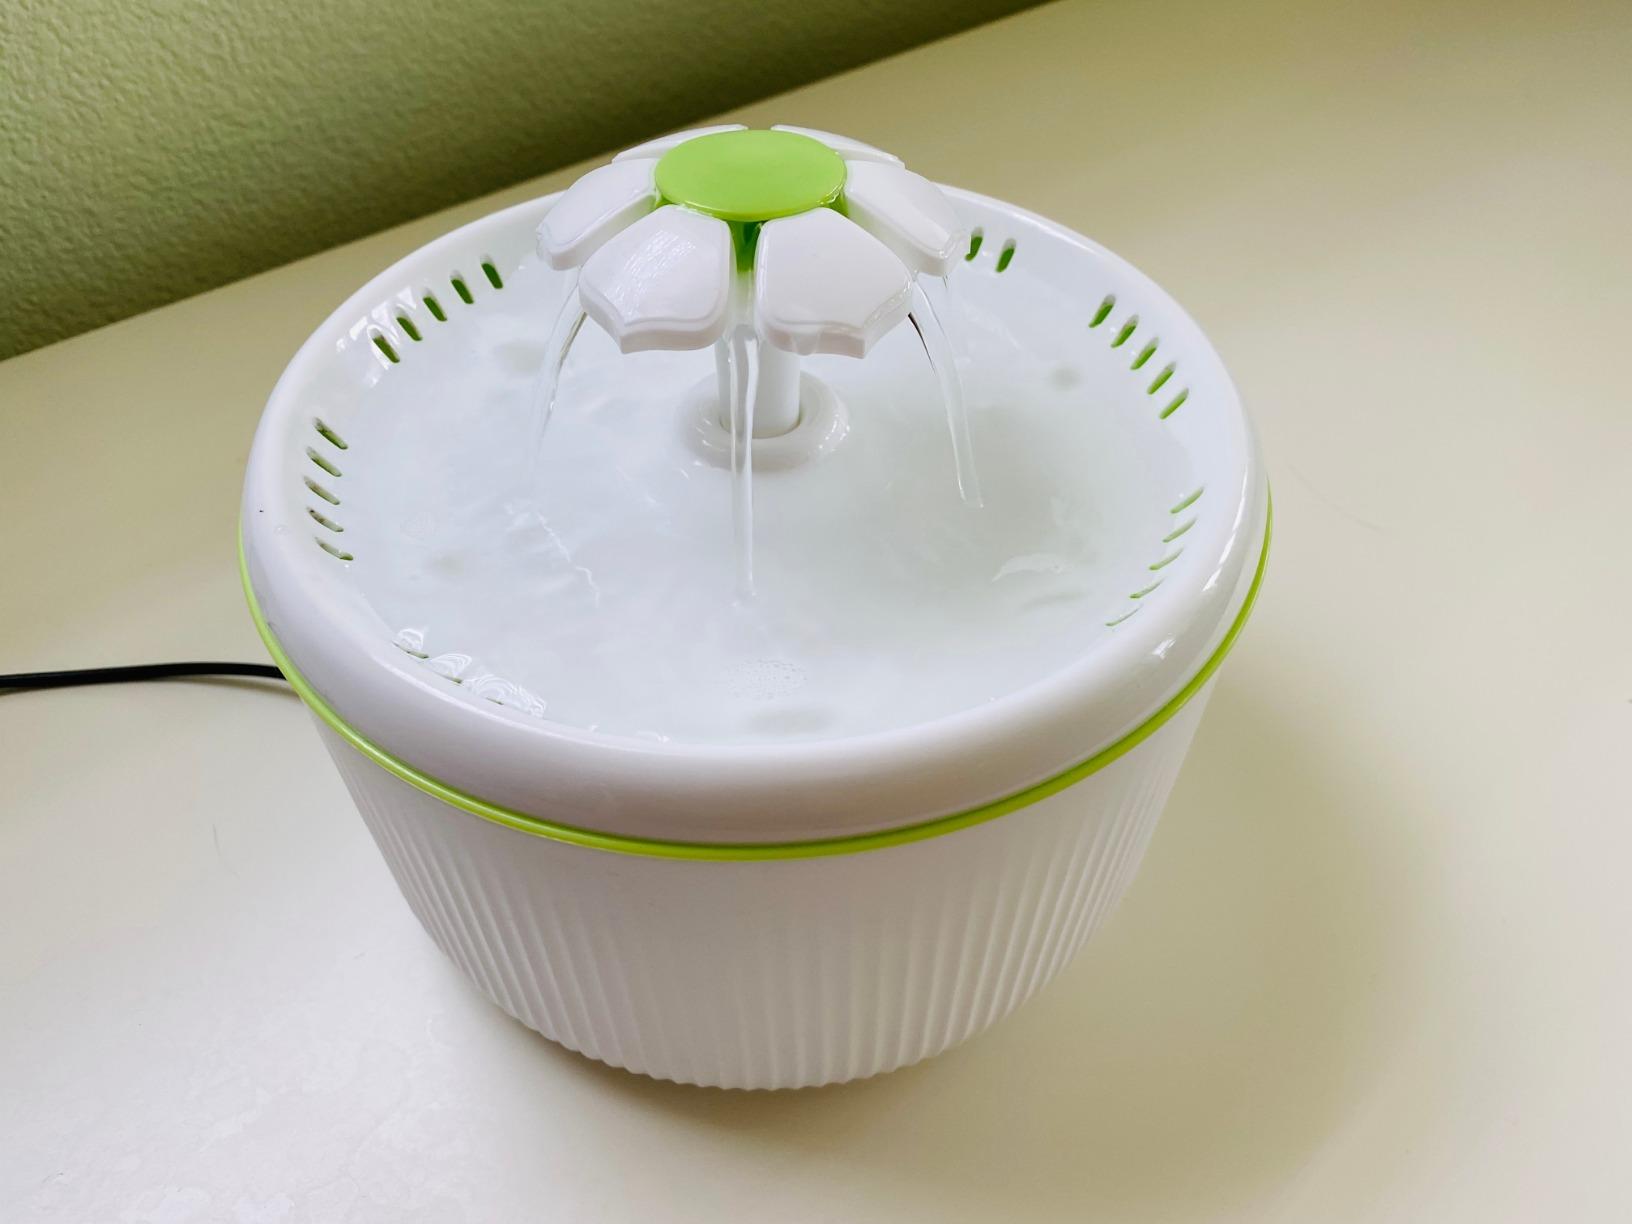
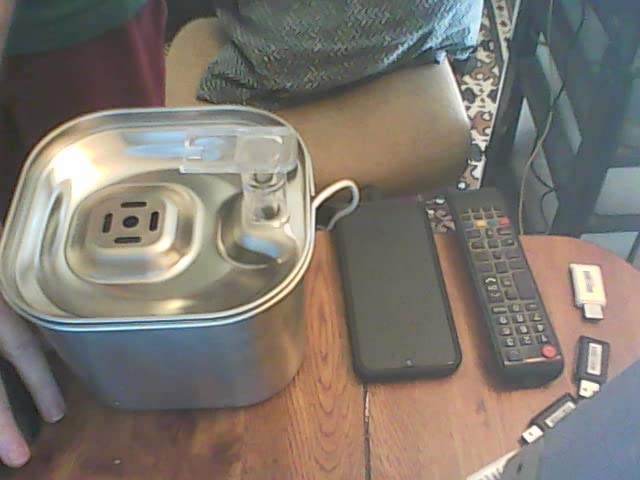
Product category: items_bowl
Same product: no